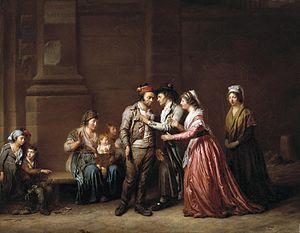
Joseph Cange, né le 19 septembre 1753 à Sarrebourg, est un geôlier français.
Pierre-Nicolas Sicot, dit Legrand de Sérant, né à Pont-l’Évêque le 29 mars 1758 et mort à Berne le 11 mai 1829 est un peintre français.